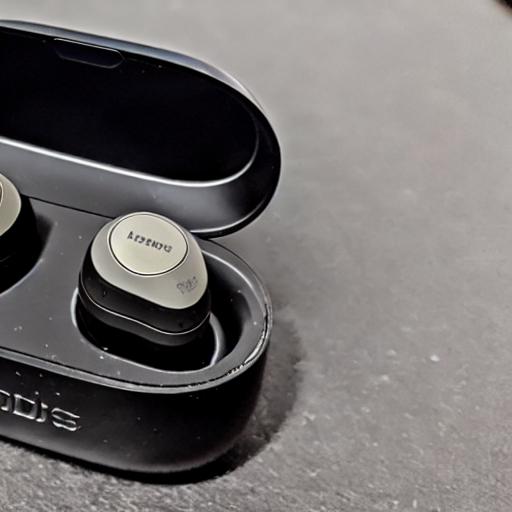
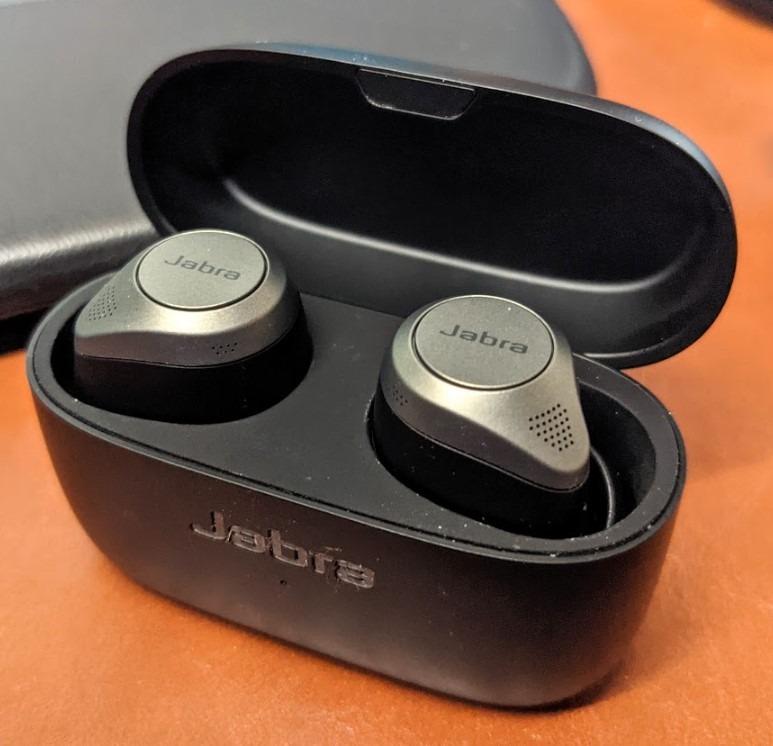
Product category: earbuds
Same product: no